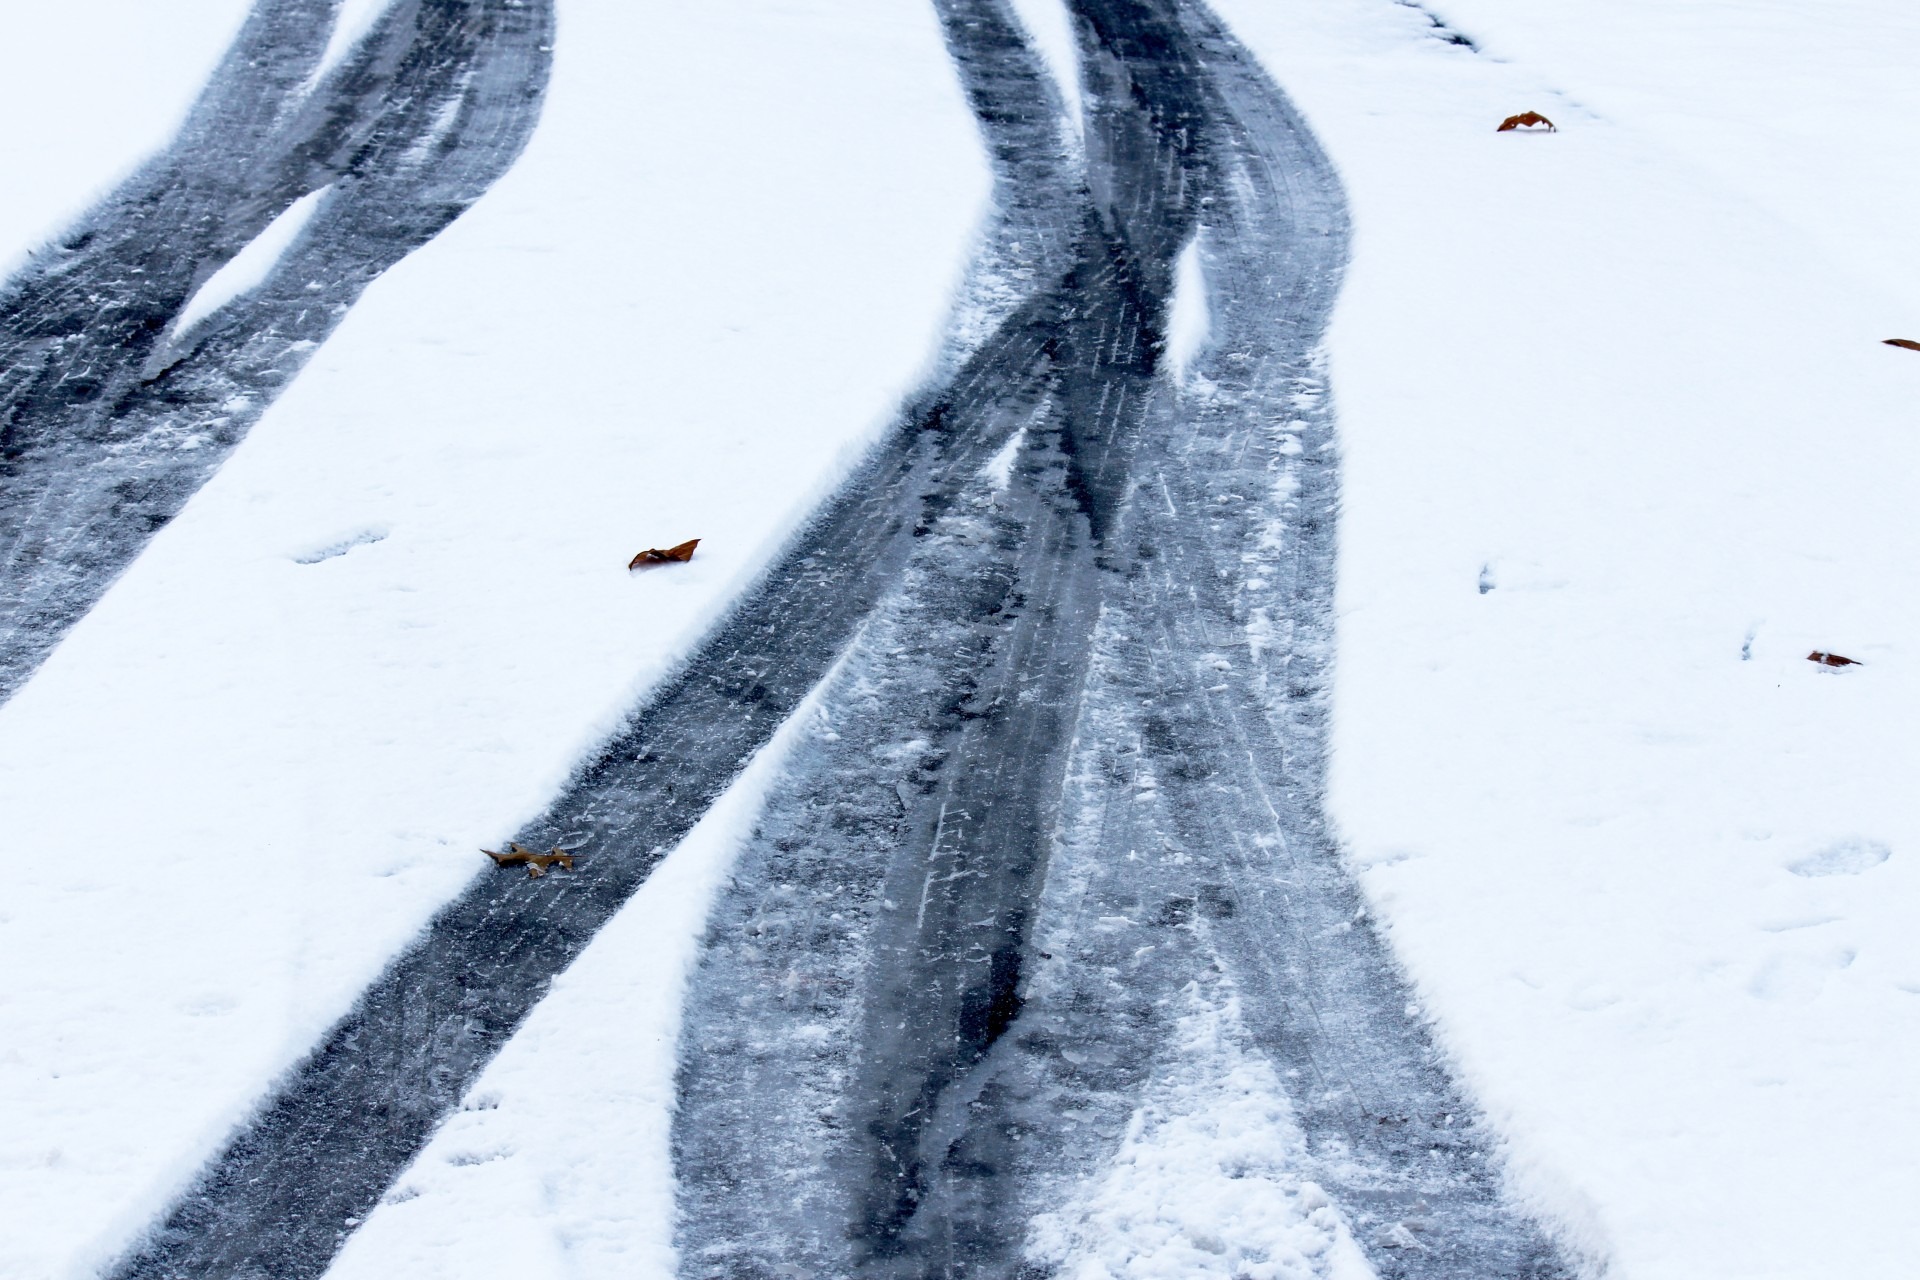
snow, cold, winter, ice, pattern, weather, season, ski, footwear, blizzard, dangerous, slippery, freezing, tread, nordic skiing, ski equipment, geological phenomenon, winter storm, wheel marks, tire marks